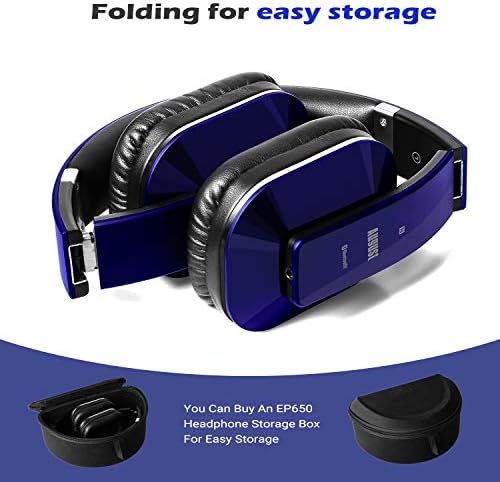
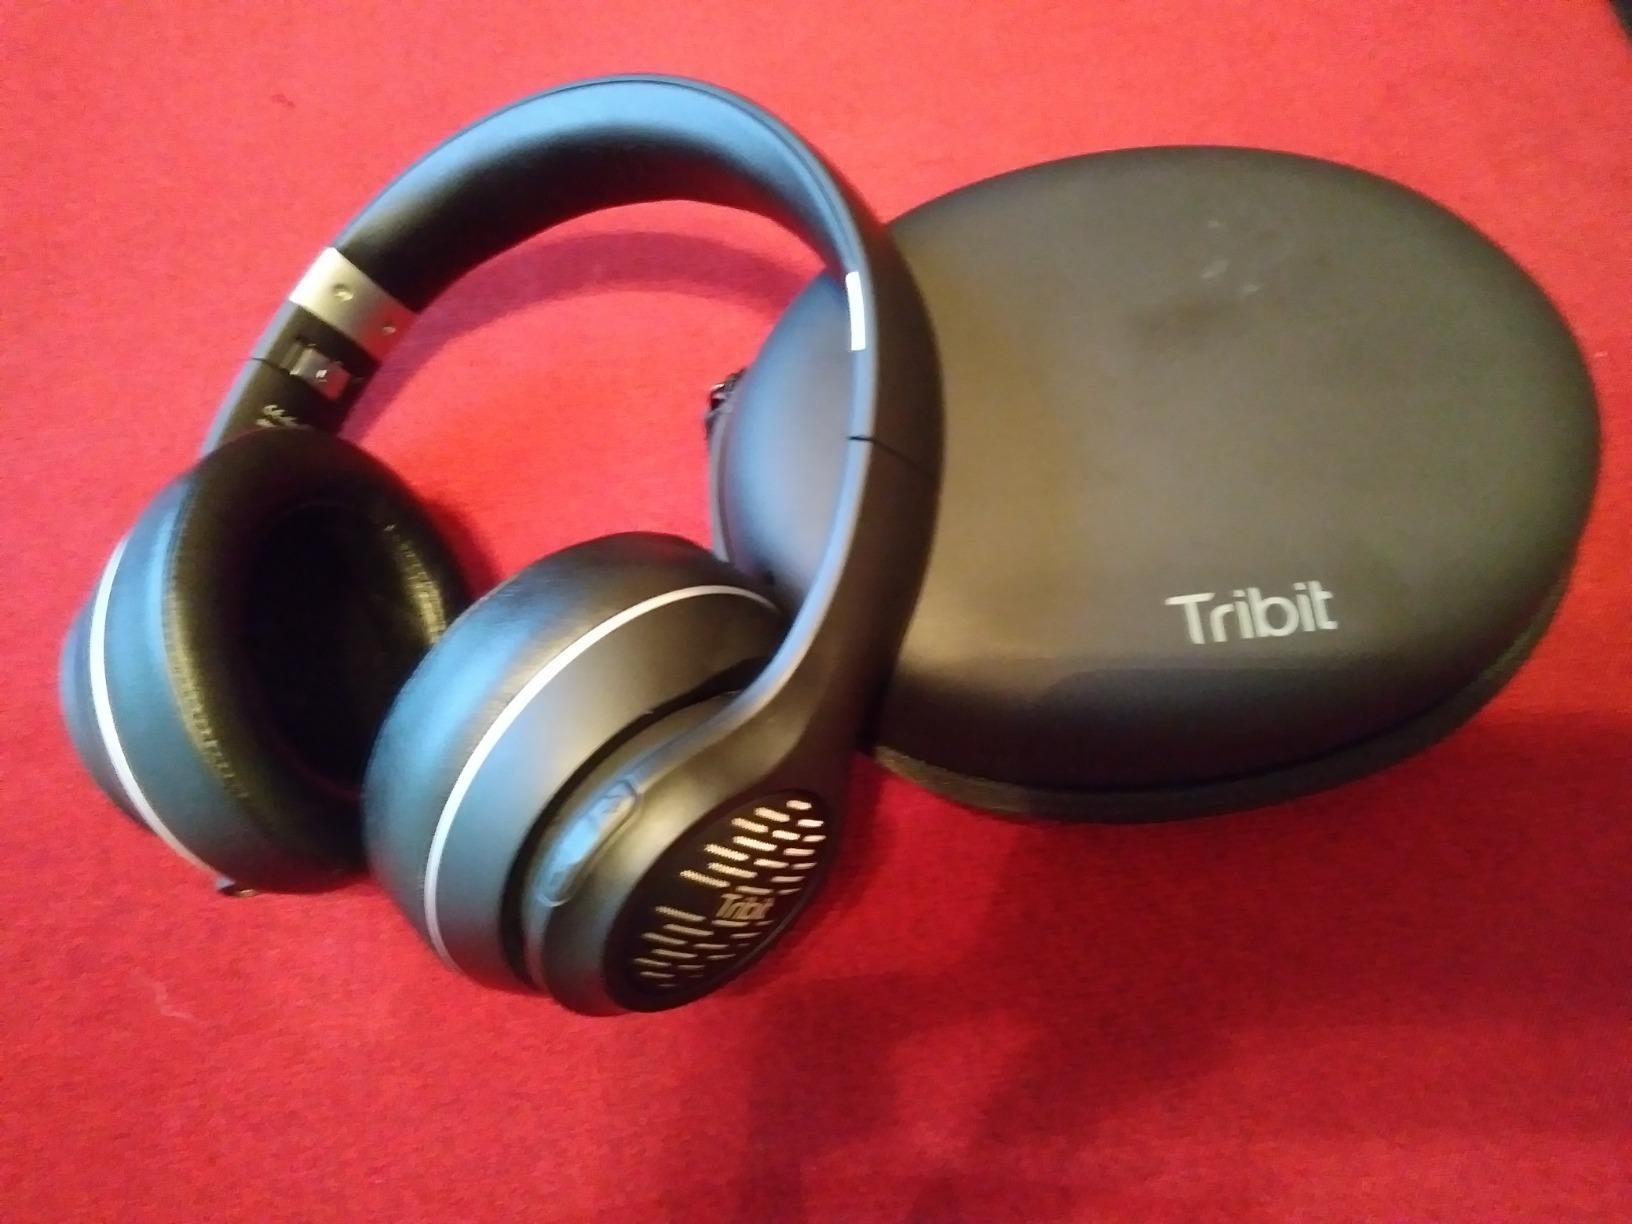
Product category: headphones
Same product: no